Traditions of Pomona College

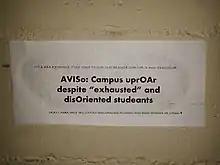
A Mufti burger

Pomona College's secret society is called Mufti, meaning "out of uniform". It is known for gluing small sheets of paper around campus with cryptic puns offering social commentary on campus happenings. The society originated in 1958 and was initially the work of class of 1960 graduates Martha Tams Barthold, Jean Wentworth Bush Guerin, Alice Taylor Holmes and Thomasine Wilson. The tradition was passed down to young women (and later men) from subsequent classes and has waxed and waned in activeness over the years. Its postings, known as "burgers", typically contain three lines, with the center one being most prominent. They are glued to surfaces around campus using a figure eight shape.